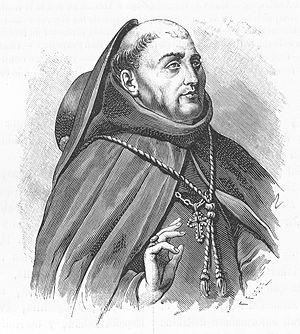
Juan de Zumárraga était un prélat basque-espagnol, premier archevêque de Mexico.